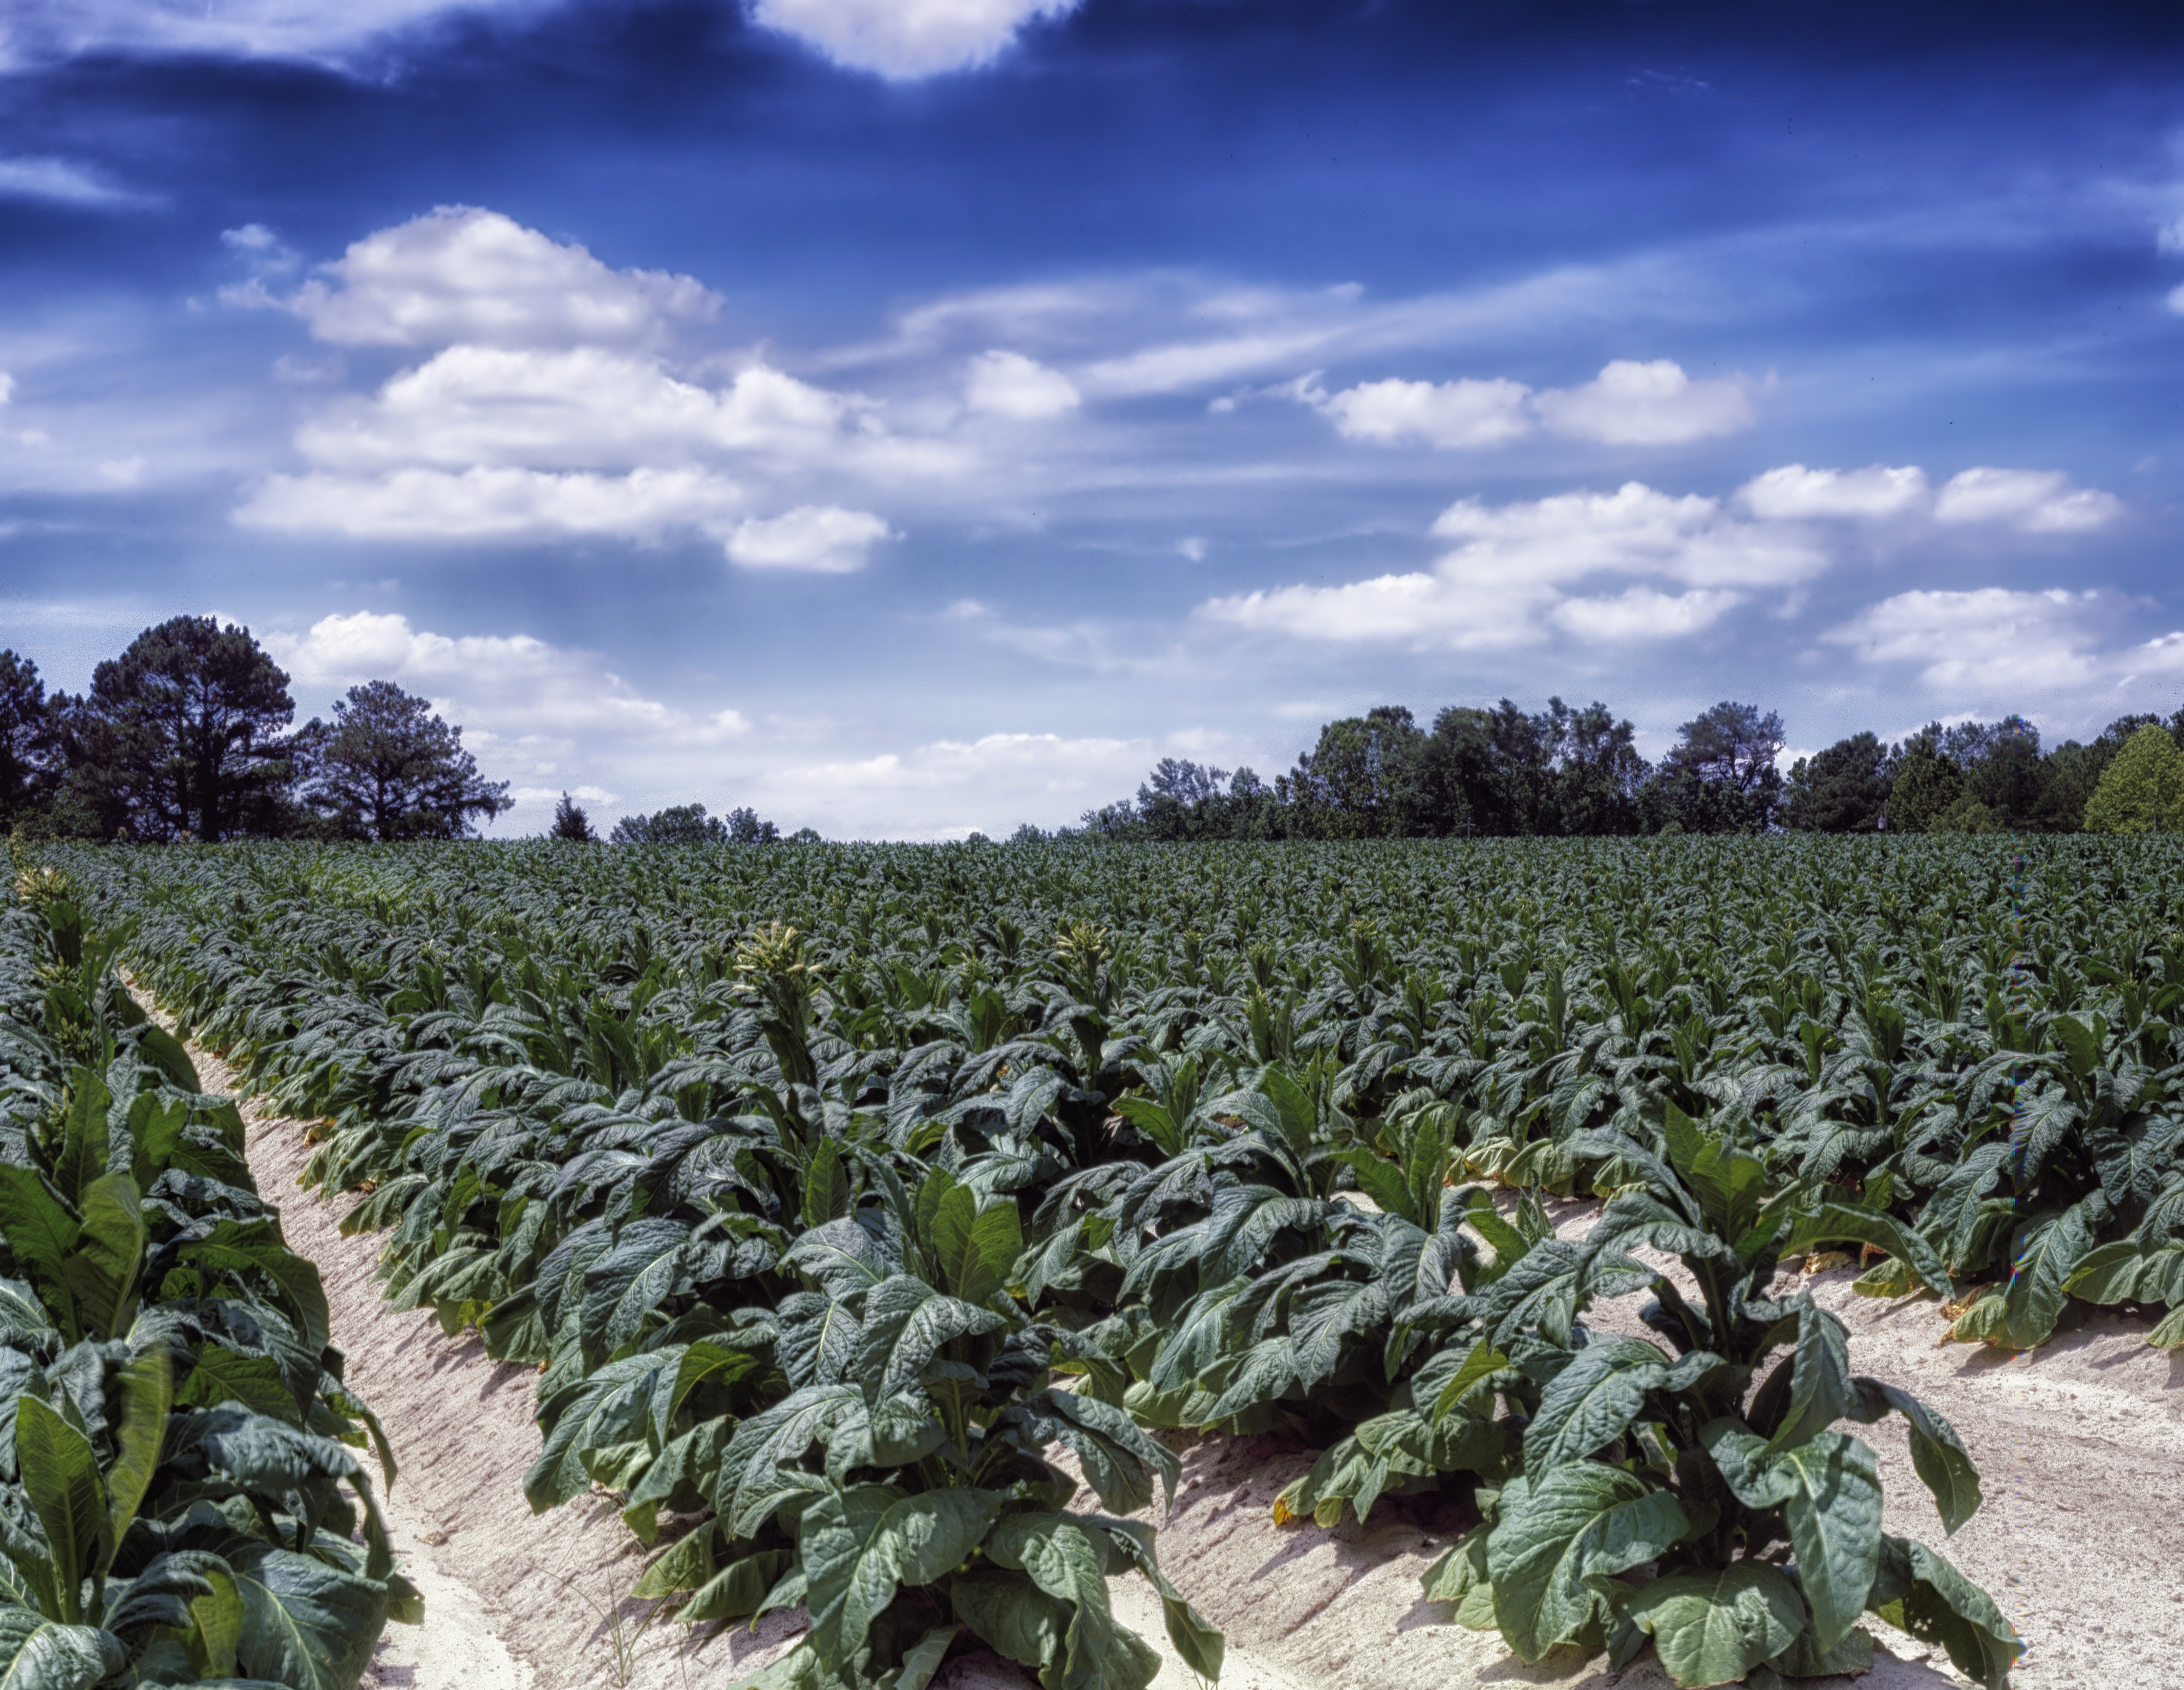
tree, nature, plant, field, farm, countryside, flower, country, rural, produce, crop, agriculture, trees, outside, hdr, plantation, tobacco, north carolina, rural area, flowering plant, land plant, arecales